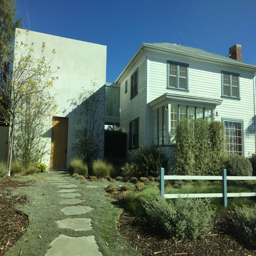
colonial and modern -- all in home .